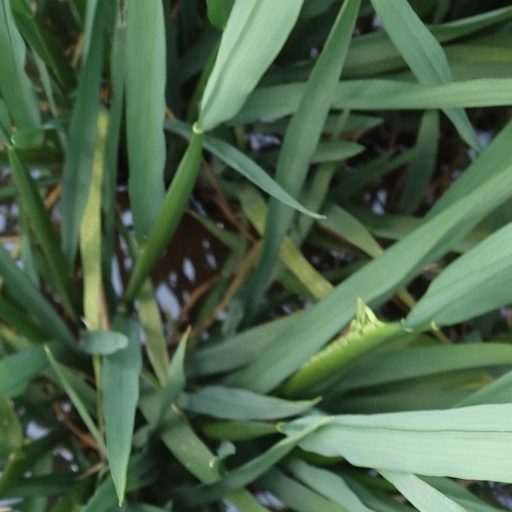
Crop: rice